Traffic flow

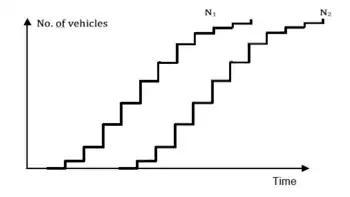
Figure 10. Step function

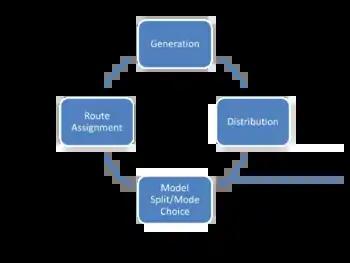
Figure 14. The Four Step Travel Demand Model for Traffic Assignment

If vehicles experience no delay as they travel from "X" to "X", then the arrivals of vehicles at location "X" is represented by curve "N" and the arrivals of the vehicles at location "X" is represented by "N" in figure 8. More commonly, curve "N" is known as the "arrival curve" of vehicles at location "X" and curve "N" is known as the "arrival curve" of vehicles at location "X". Using a one-lane signalized approach to an intersection as an example, where "X" is the location of the stop bar at the approach and "X" is an arbitrary line on the receiving lane just across of the intersection, when the traffic signal is green, vehicles can travel through both points with no delay and the time it takes to travel that distance is equal to the free-flow travel time. Graphically, this is shown as the two separate curves in figure 8.